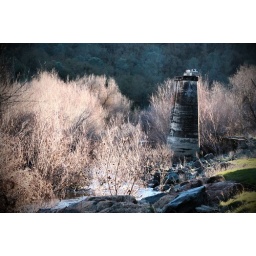
The supports are all that is left from this old rail road bridge over the Calaveras River.